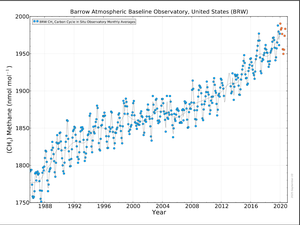
Teneurs de méthane dans l'air de l'Arctique, mesuré in situ en Alaska (Point Barrow), de 1986 à décembre 2018 (Moyennes mensuelles). Le taux de méthane perdu dans l'atmosphère par la région arctique ne cesse d'augmenter. Le pic le plus élevé (1976,92 ppb) date pour cette période de 2017. Source NOAA/Observatoire de Point Barrow, Alaska, 71.323 -156.611
La question du relargage du méthane de l'Arctique concerne plusieurs formes de rejet du méthane contenu dans les mers, les écosystèmes sous-glaciaires et les sols du pergélisol arctique.